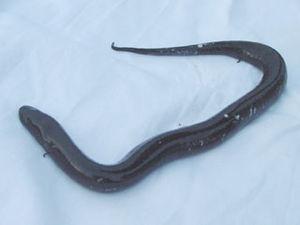
Amphiuma means est une espèce d'urodèles de la famille des Amphiumidae.